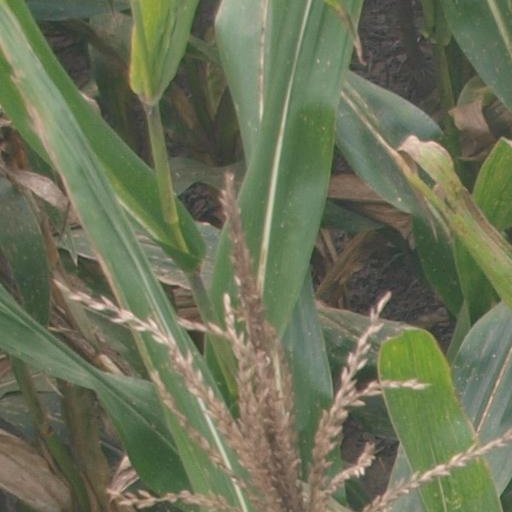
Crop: maize; corn